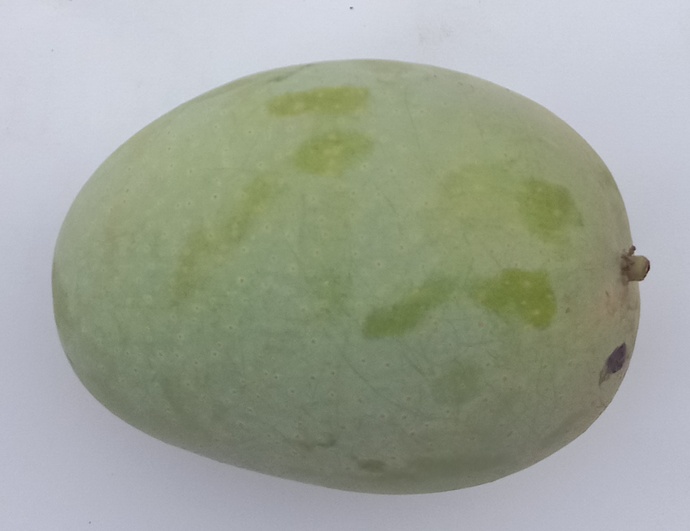
Mango variety: Langra